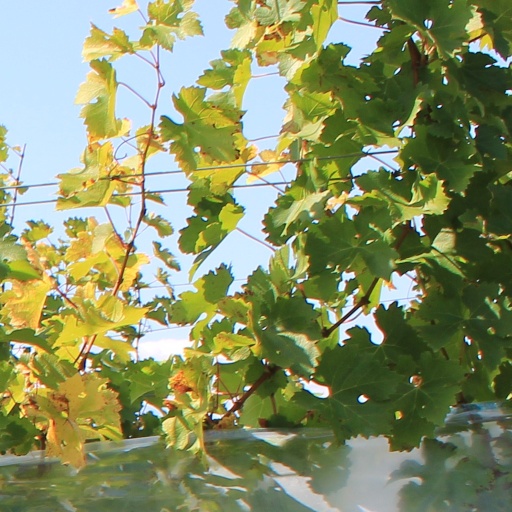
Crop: grape